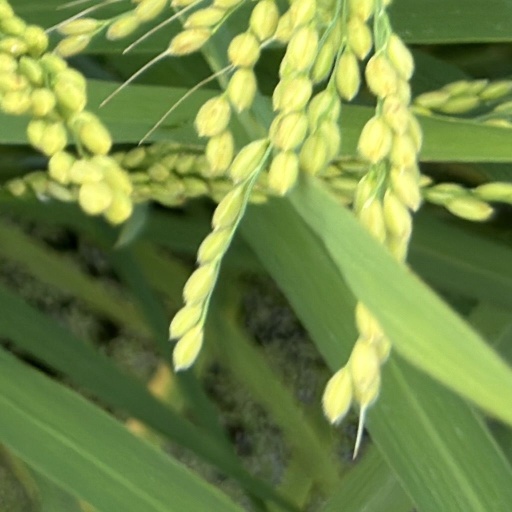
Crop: rice